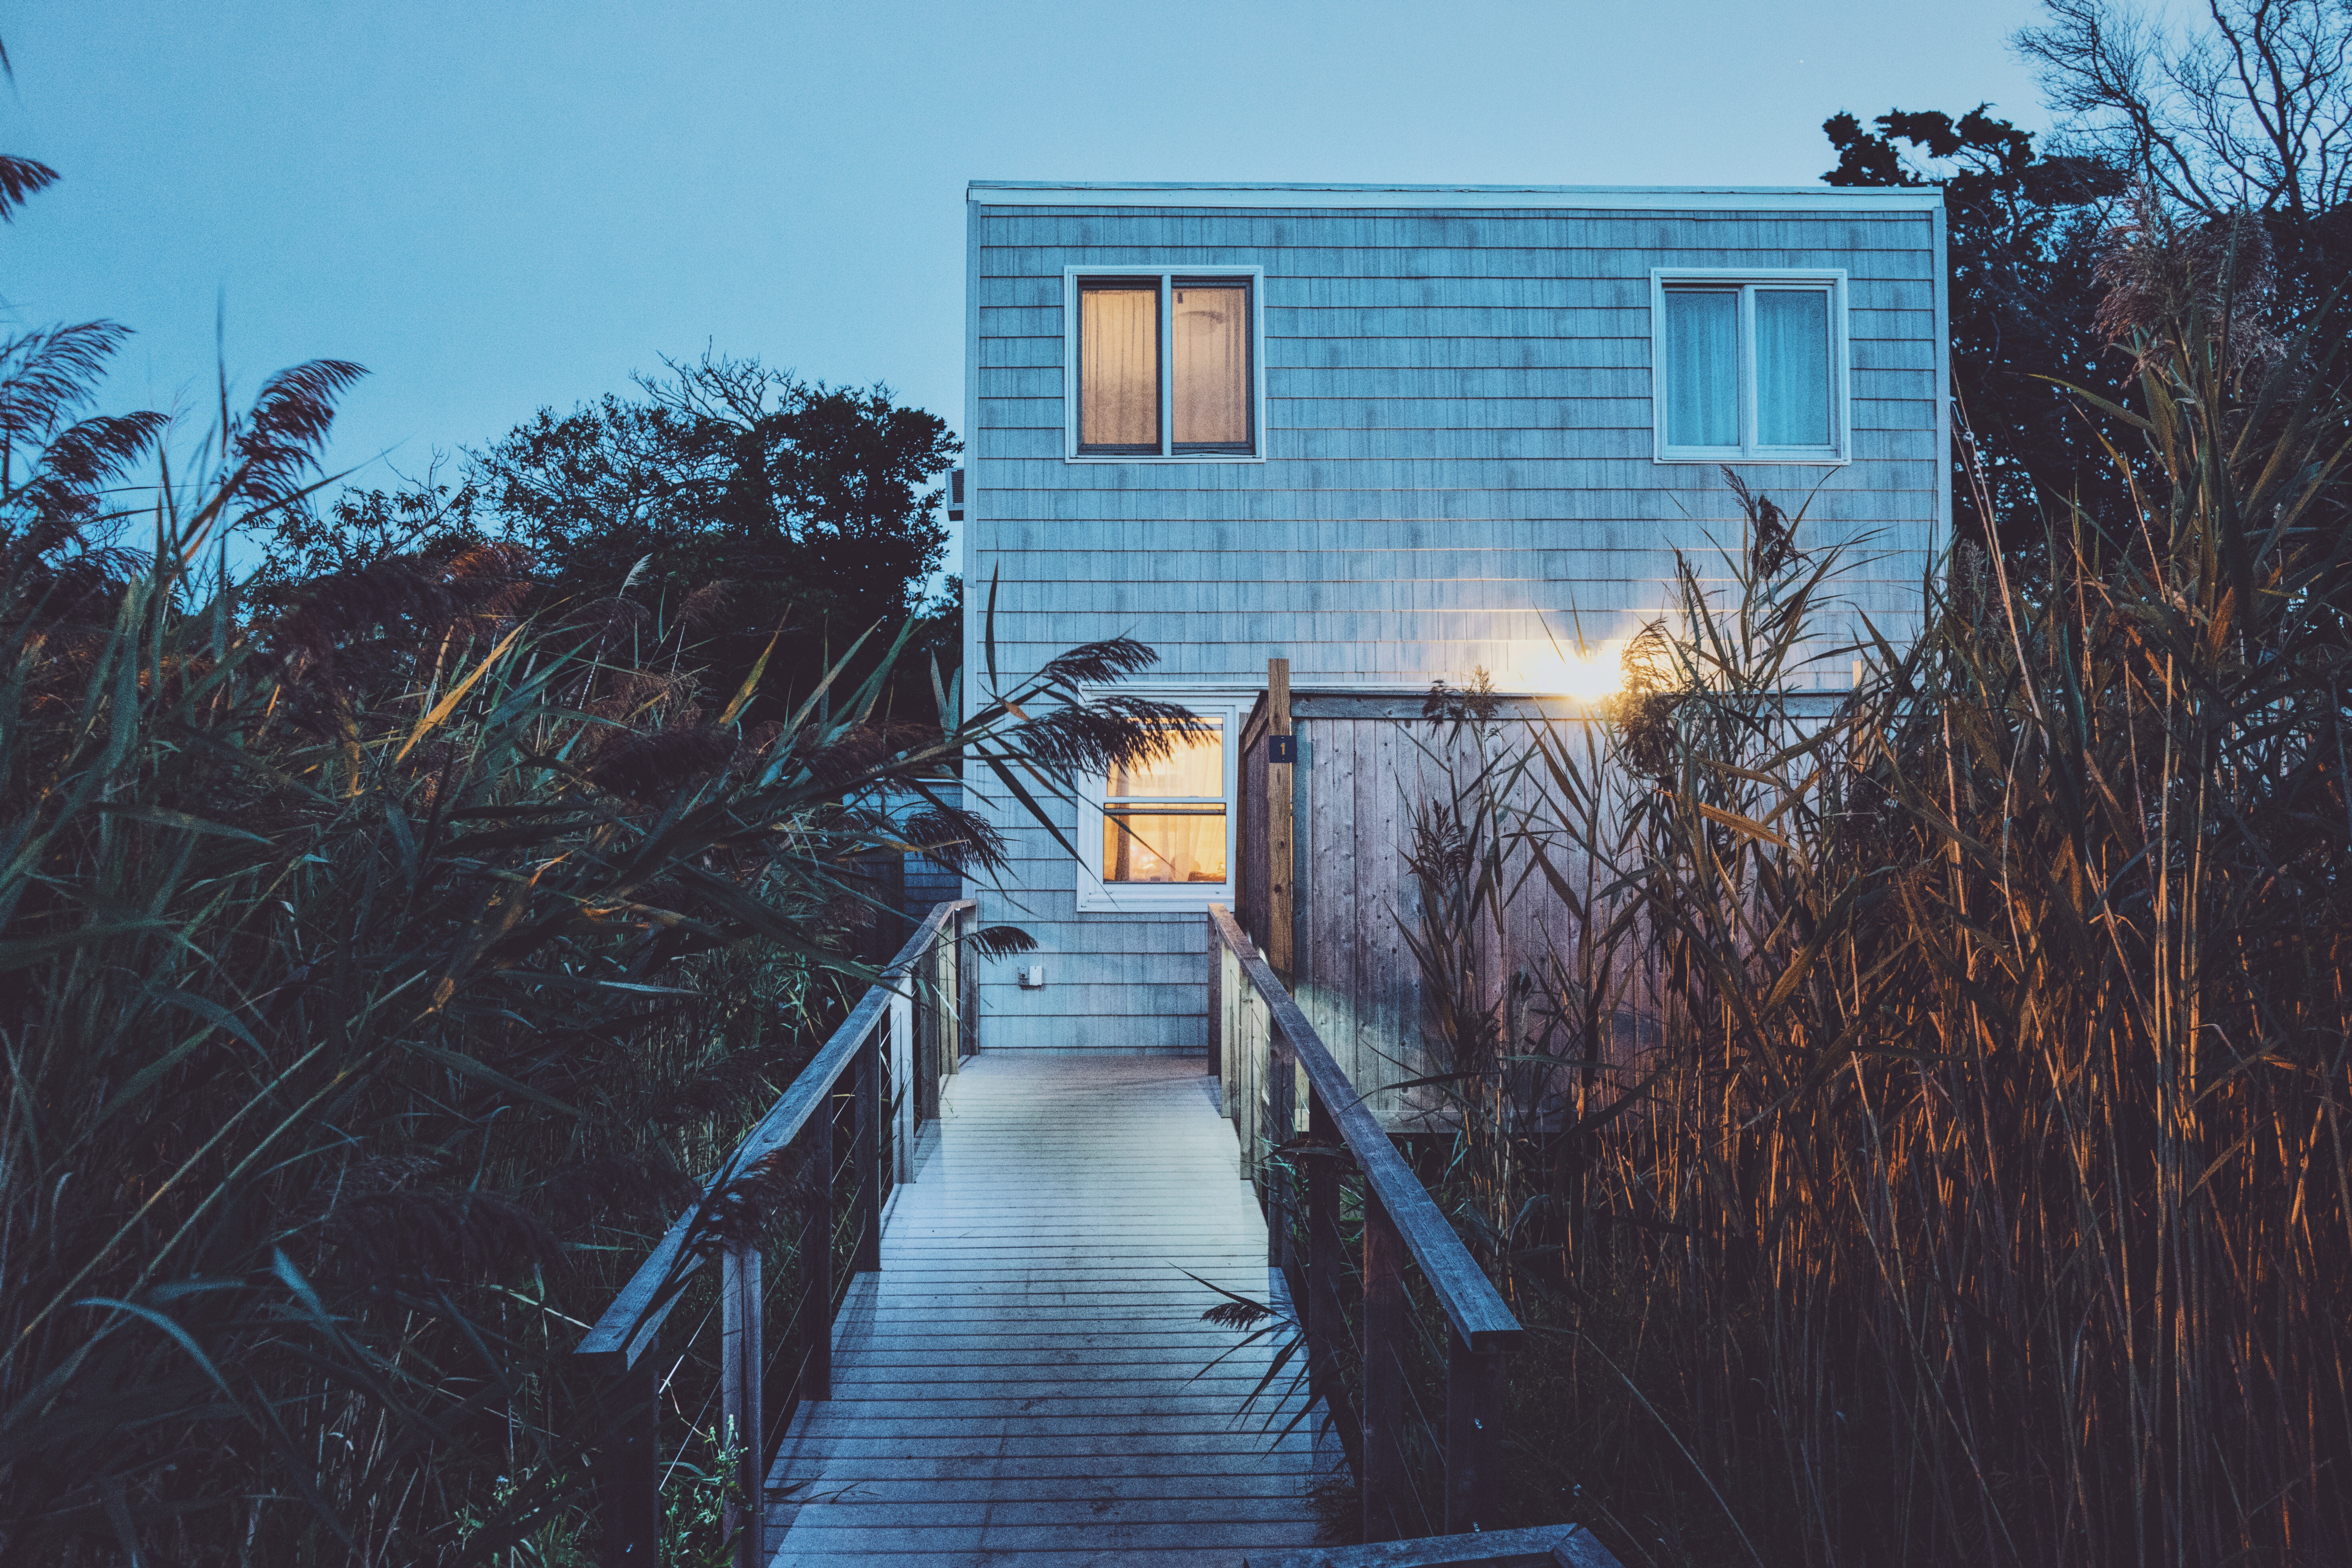
grass, snow, winter, architecture, wood, house, morning, building, home, canal, walkway, evening, reflection, waterway, windows